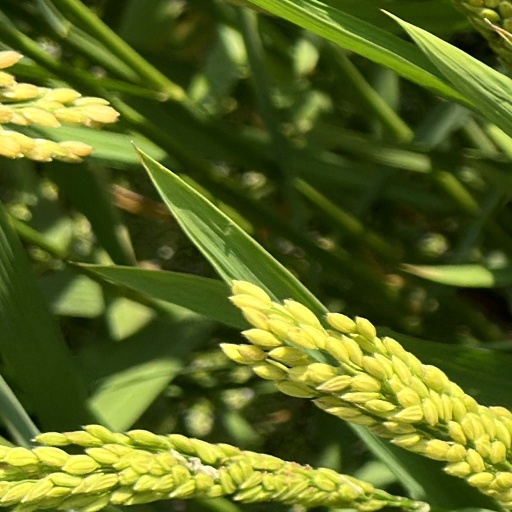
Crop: rice